Chevrolet Brookwood

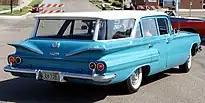
1960 Chevrolet Brookwood (rear)

For the second time in as many years, Chevrolet again came up with a totally new car. From the front or rear the 1959 Chevrolets resembled nothing else on the road. From the headlights, placed as low as the law would allow, to the cats-eye tail lights, the 1959 Chevrolet was a brand new car with all new sheet metal. The most visual new change was the flat, wing shaped tailfins. The car was built on a wheelbase and was long, which was longer than the 1957 model. This made Chevrolet the longest car in the low-priced range, whereas two years before it had been the shortest. In addition, the car was wider outside and had more width inside than it did in 1958, through the reduction of door thickness. The GM X frame had no side rails.